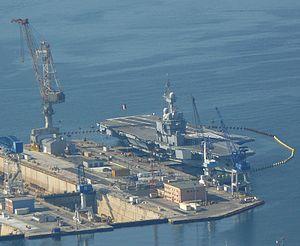
Le porte avion Charles-de-Gaulle à quai à l'arsenal de Toulon, lors d'une période de réparation et de maintenance. Vue prise du Mont Faron.
Le Charles de Gaulle est un porte-avions de la Marine nationale française, dont il est le bâtiment majeur et la pièce maîtresse. Il est le premier et unique bâtiment de combat de surface à propulsion nucléaire construit en Europe occidentale. En 2019, la France est le seul pays, en dehors des États-Unis, à avoir terminé la construction d'un porte-avions à propulsion nucléaire.